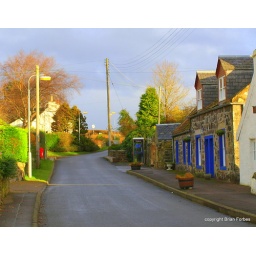
The Old Post Office has the blue painted window frames in this conservation hamlet in North Fife, Scotland